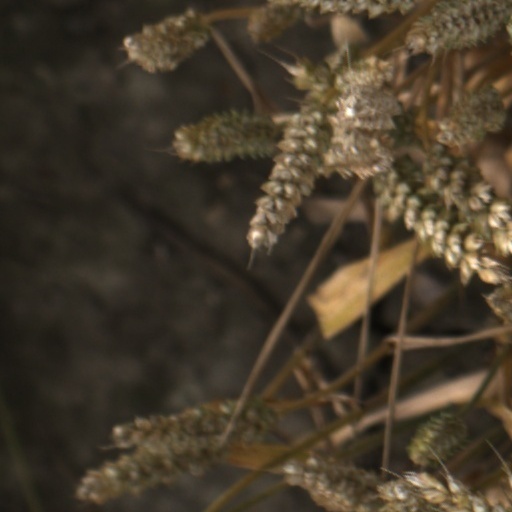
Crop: wheat